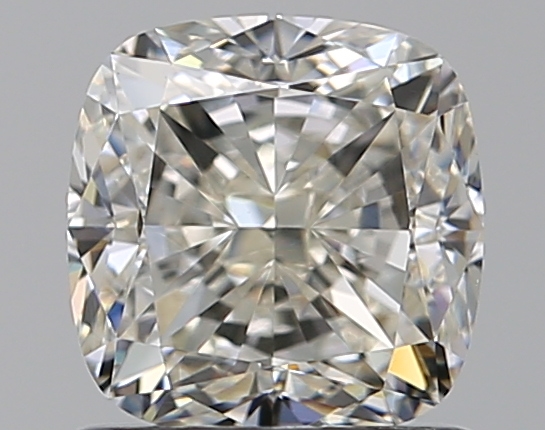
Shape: cushion
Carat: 1.21
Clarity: VVS2
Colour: K
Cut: VG
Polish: EX
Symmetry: EX
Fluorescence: M
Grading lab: GIA
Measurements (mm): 5.82 x 5.7 x 4.09